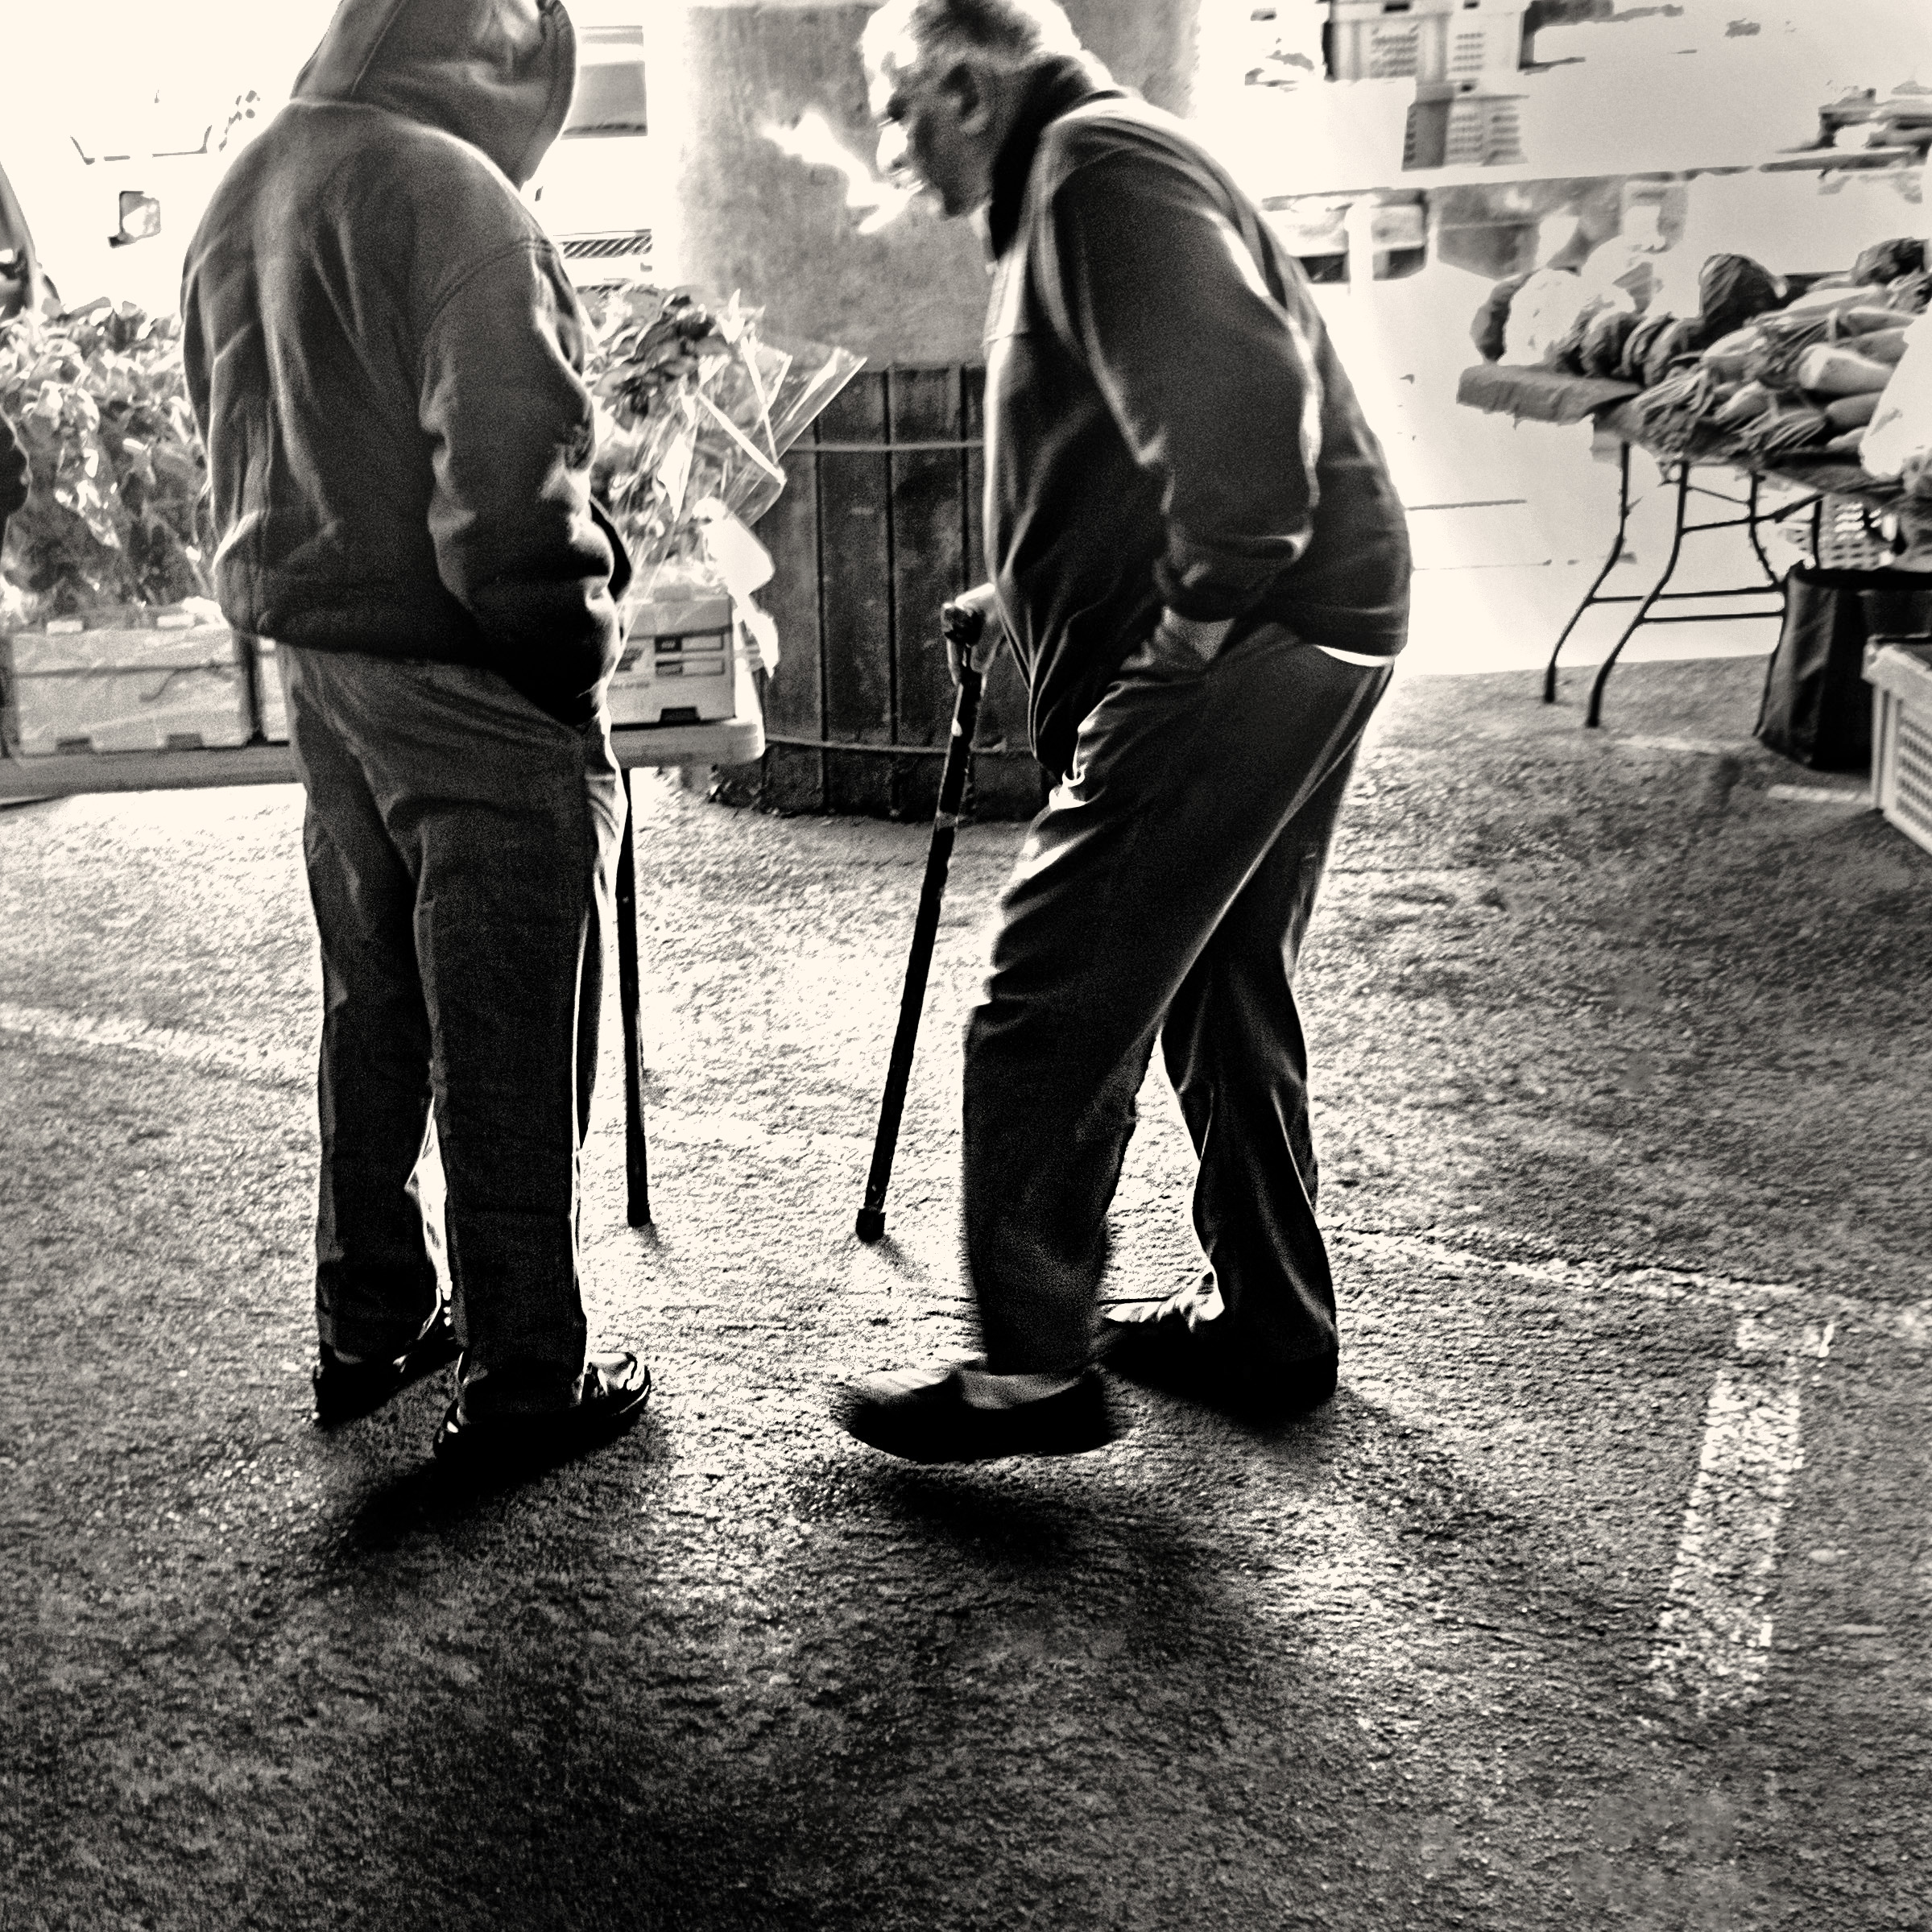
man, black and white, road, white, street, photography, black, monochrome, infrastructure, photograph, 3652015imstillstanding, interaction, monochrome photography, human positions